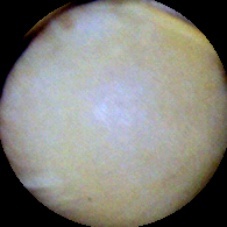
Label: Intact